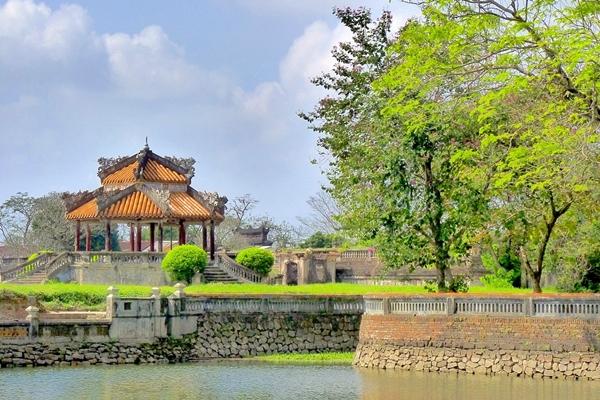
thời tiết ở khu di tích này thì trong xanh